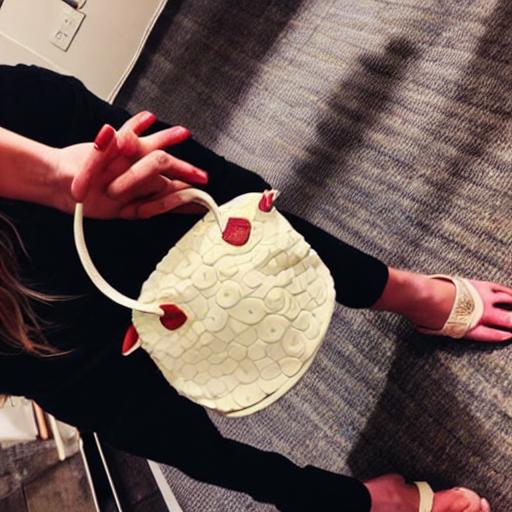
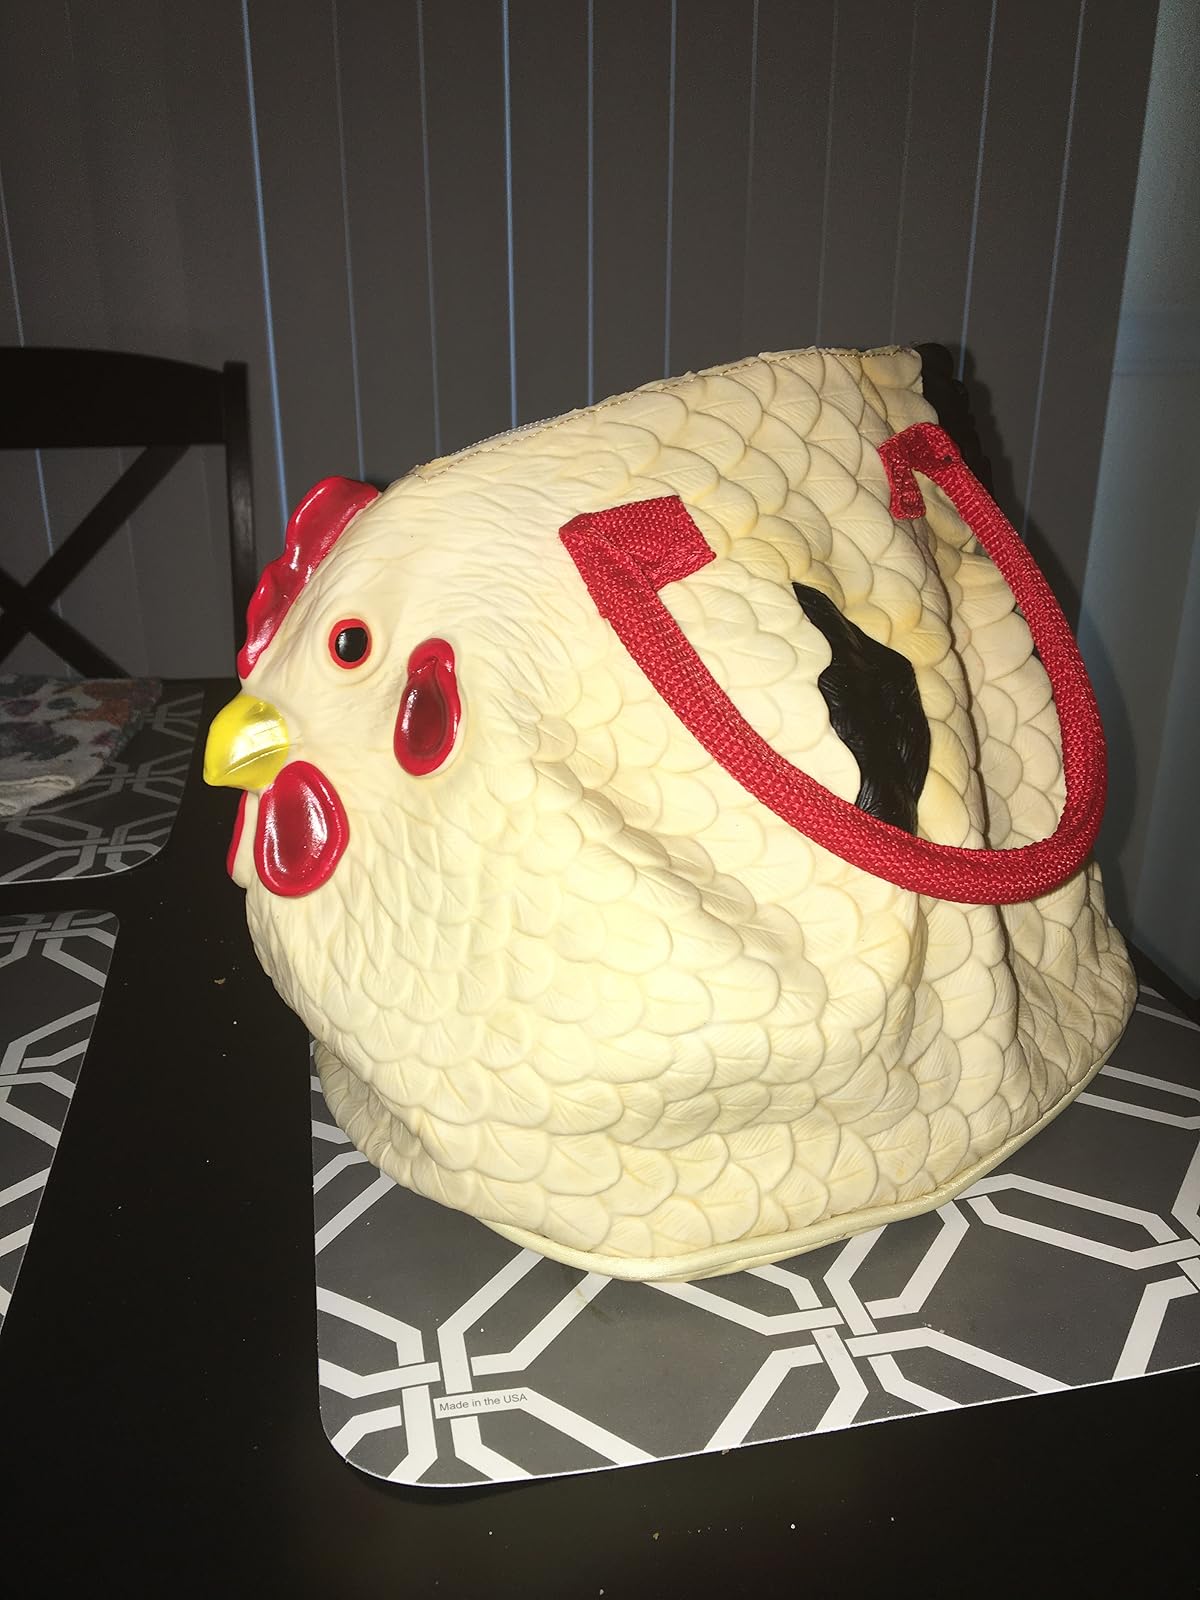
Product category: accessories_handbag
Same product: no